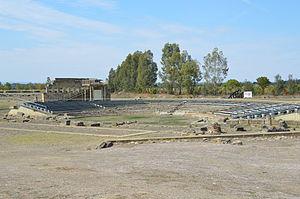
Métaponte ou Metapontion ou Metapontum, en grec ancien Μεταπόντιον, aujourd'hui Metaponto / Bernalda, dans la province de Matera, en Basilicate, est une ancienne cité grecque du sud de l’Italie antique, aux confins orientaux du golfe de Tarente. C'est l'une des plus importantes colonies grecques de la Grande Grèce, fondée vers la fin du VIIIᵉ siècle av. J.-C.